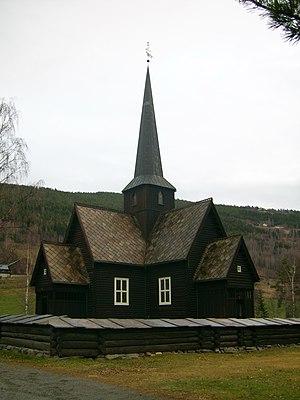
La 4ᵉ session du Comité du patrimoine mondial a eu lieu du 1ᵉʳ septembre 1980 au 5 septembre 1980 à Paris, en France.